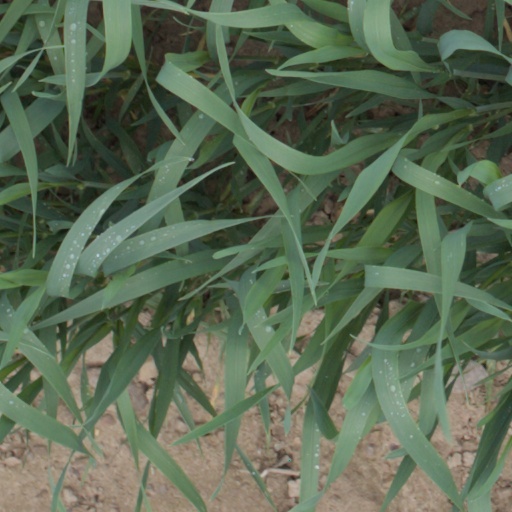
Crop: wheat